Chedli Klibi

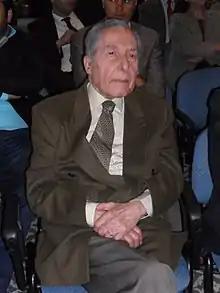
Klibi in 2013

Chedli Klibi (September 6, 1925 – May 13, 2020) was a Tunisian politician. He was Secretary-General of the Arab League, and the only non-Egyptian to hold the post.